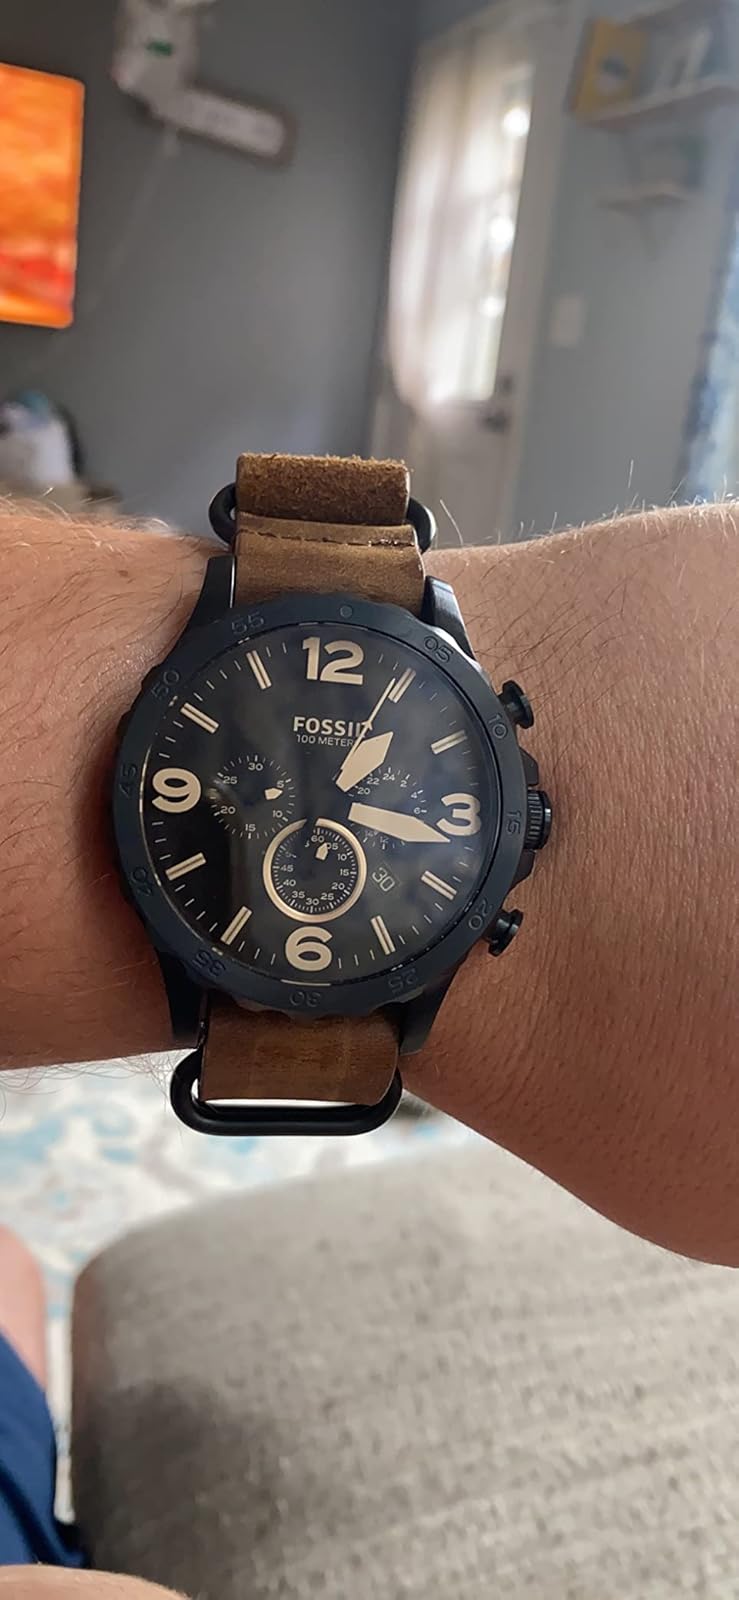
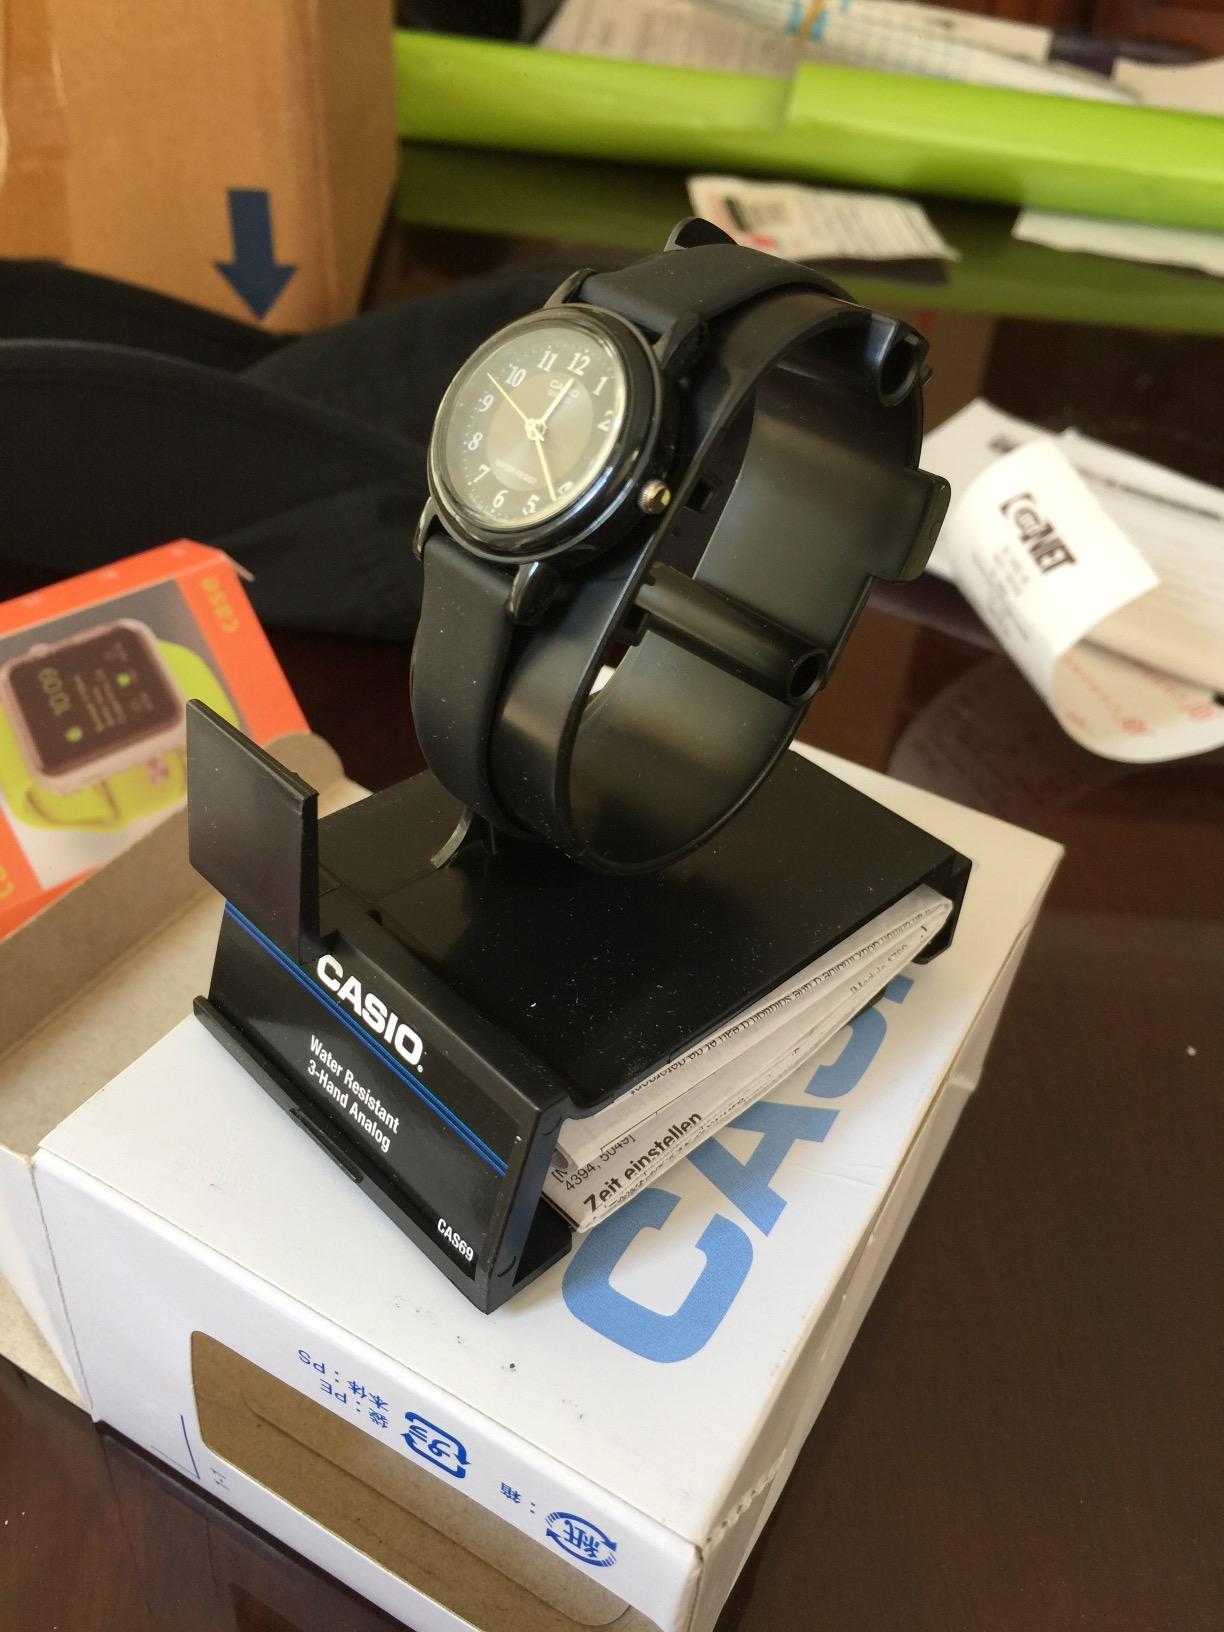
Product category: accessories_watch
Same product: no